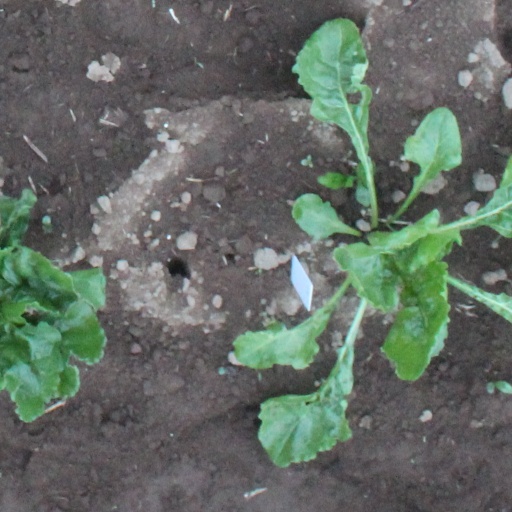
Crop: sugar beet